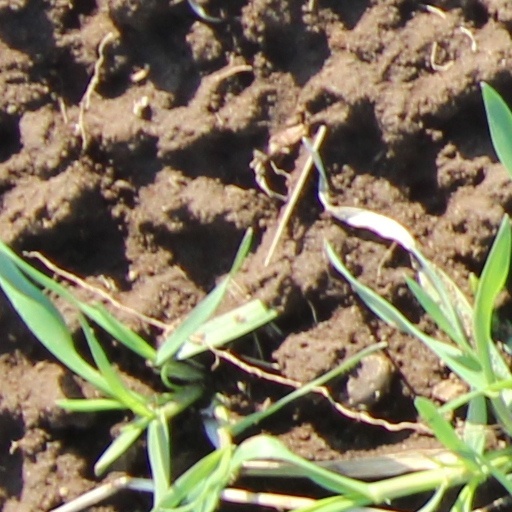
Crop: wheat